Architecture of Spokane, Washington

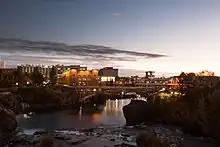
Bridges in downtown Spokane

The first "apartment houses", multifamily buildings designed for middle class renters, in the city appeared in the early 1900s. Previously hotels, lodging houses, and boarding houses were the only rentable living spaces available in the city and those accommodations catered predominantly to lower income, transient workers, whereas middle class families either owned or rented homes. Although the first example of the living arrangement was first introduced in New York in 1869, for middle class families, the idea of close living quarters and shared facilities was seen as a burden and unappealing and was slow to gain acceptance, however, the housing crisis in downtown Spokane, where land and space was growing more expensive made the idea of an apartment more desirable because they began to offer luxuries seen in hotels but with a smaller square footage and the convenience of living in the city. The early apartment styles in Spokane were typical of those in other cities, where the earliest offerings enticed tenants with privacy and urban living in a building with a familiar, domestic look that was reminiscent of a large single family home, and later progressed to residences with amenities seen in high-end hotels that maintain a residential look and feel that avoided the railroad apartment style that was common in tenements of the day by creating separate living and dining areas and finally to luxury suites in a boldly tall structure.